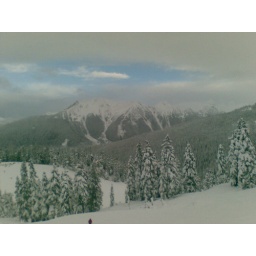
Little patch of blue sky in Mount Baker